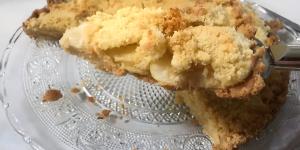
tarta de manzana con crumble